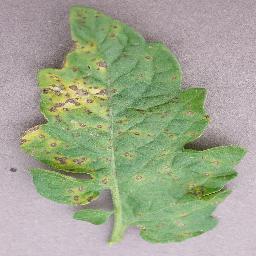
Label: Tomato___Septoria_leaf_spot